Rabies

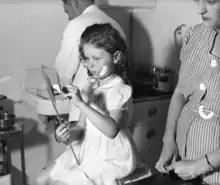
A young girl about to receive PEP after being bitten by an animal thought to be rabid

All warm-blooded species, including humans, may become infected with the rabies virus and develop symptoms. Birds were first artificially infected with rabies in 1884; however, infected birds are largely, if not wholly, asymptomatic, and recover. Other bird species have been known to develop rabies antibodies, a sign of infection, after feeding on rabies-infected mammals.